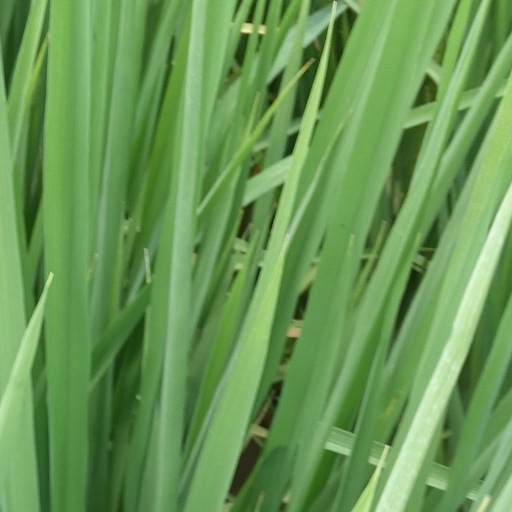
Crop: rice